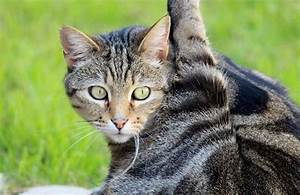
Label: cat